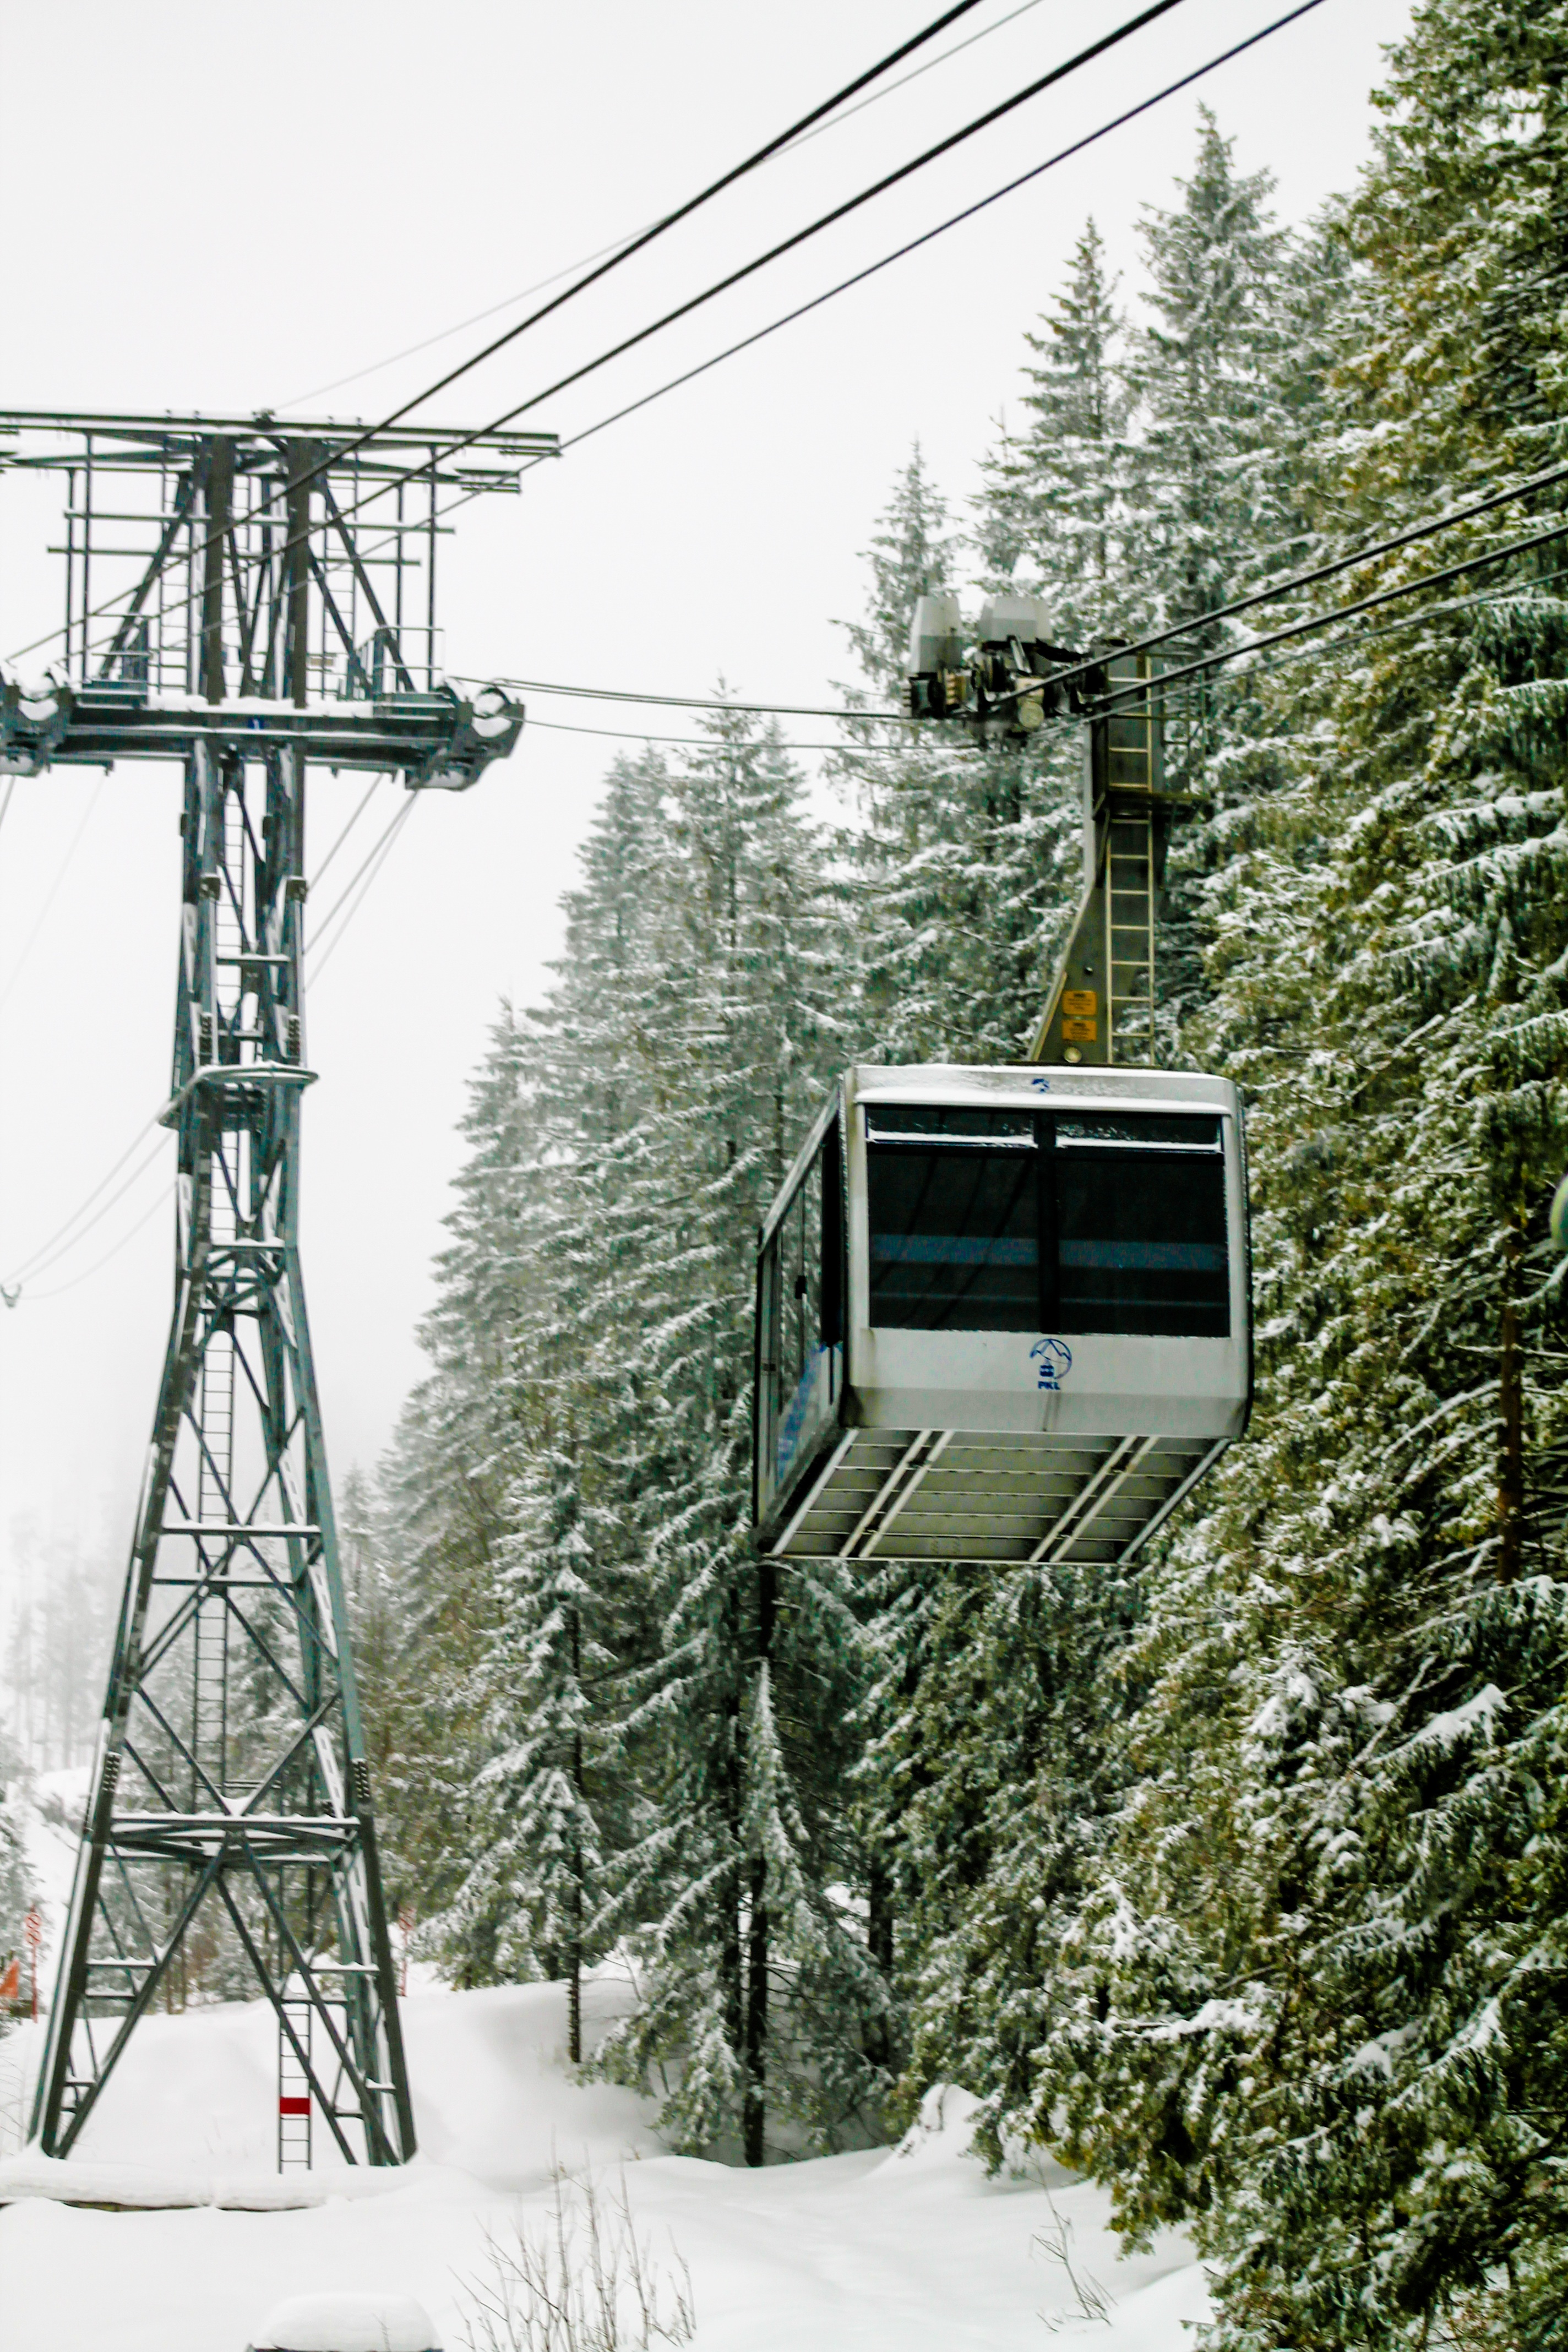
tree, snow, winter, home, travel, transport, tower, electricity, cable car, lighting, residential area, rolling stock, overhead power line, lanovka